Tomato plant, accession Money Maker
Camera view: horizontal (90 deg, fisheye); turntable rotation: 120 degrees
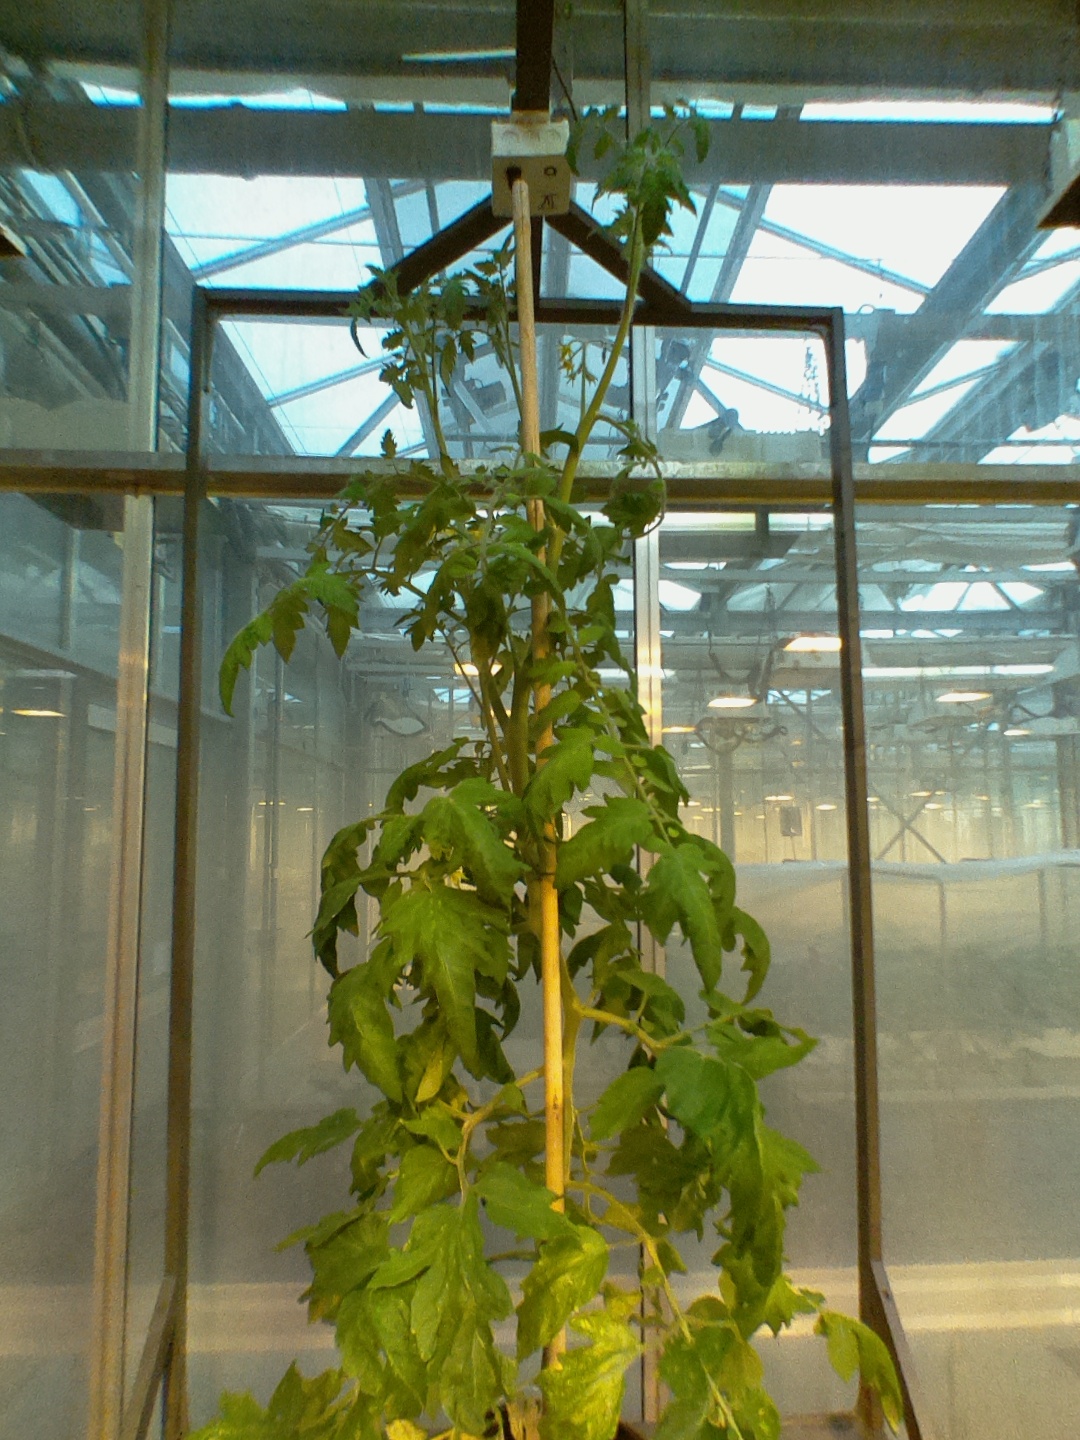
BBCH growth stage 70: Fruits at the main stem or branches visibles